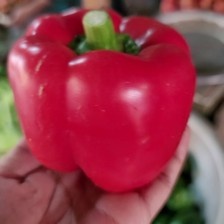
Label: capsicum